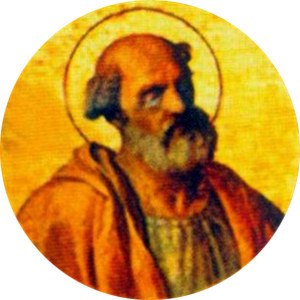
Paverækken / 1. årtusinde / 5. århundrede
Dette er en liste over paver, den romersk-katolske kirkes overhoved. Paverækken strækker sig tilbage til apostlen Peter.